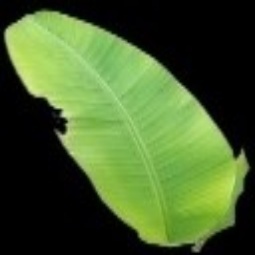
Label: Sulphur